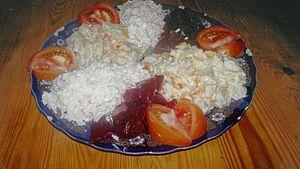
سلطة بالطماطم والأرز والبطاطس المسلوقة والقليل من الميونيز This is an image of food from Morocco